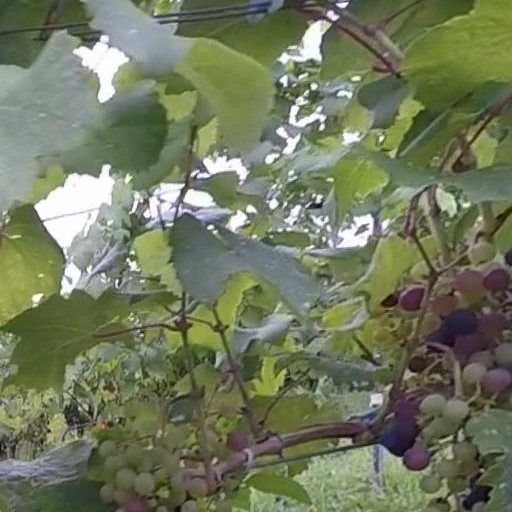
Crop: grape